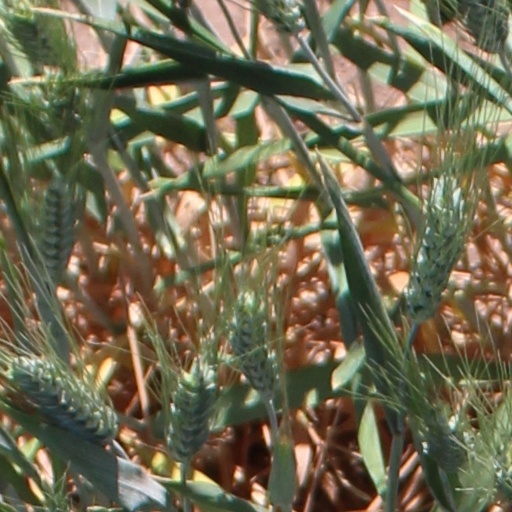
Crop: wheat